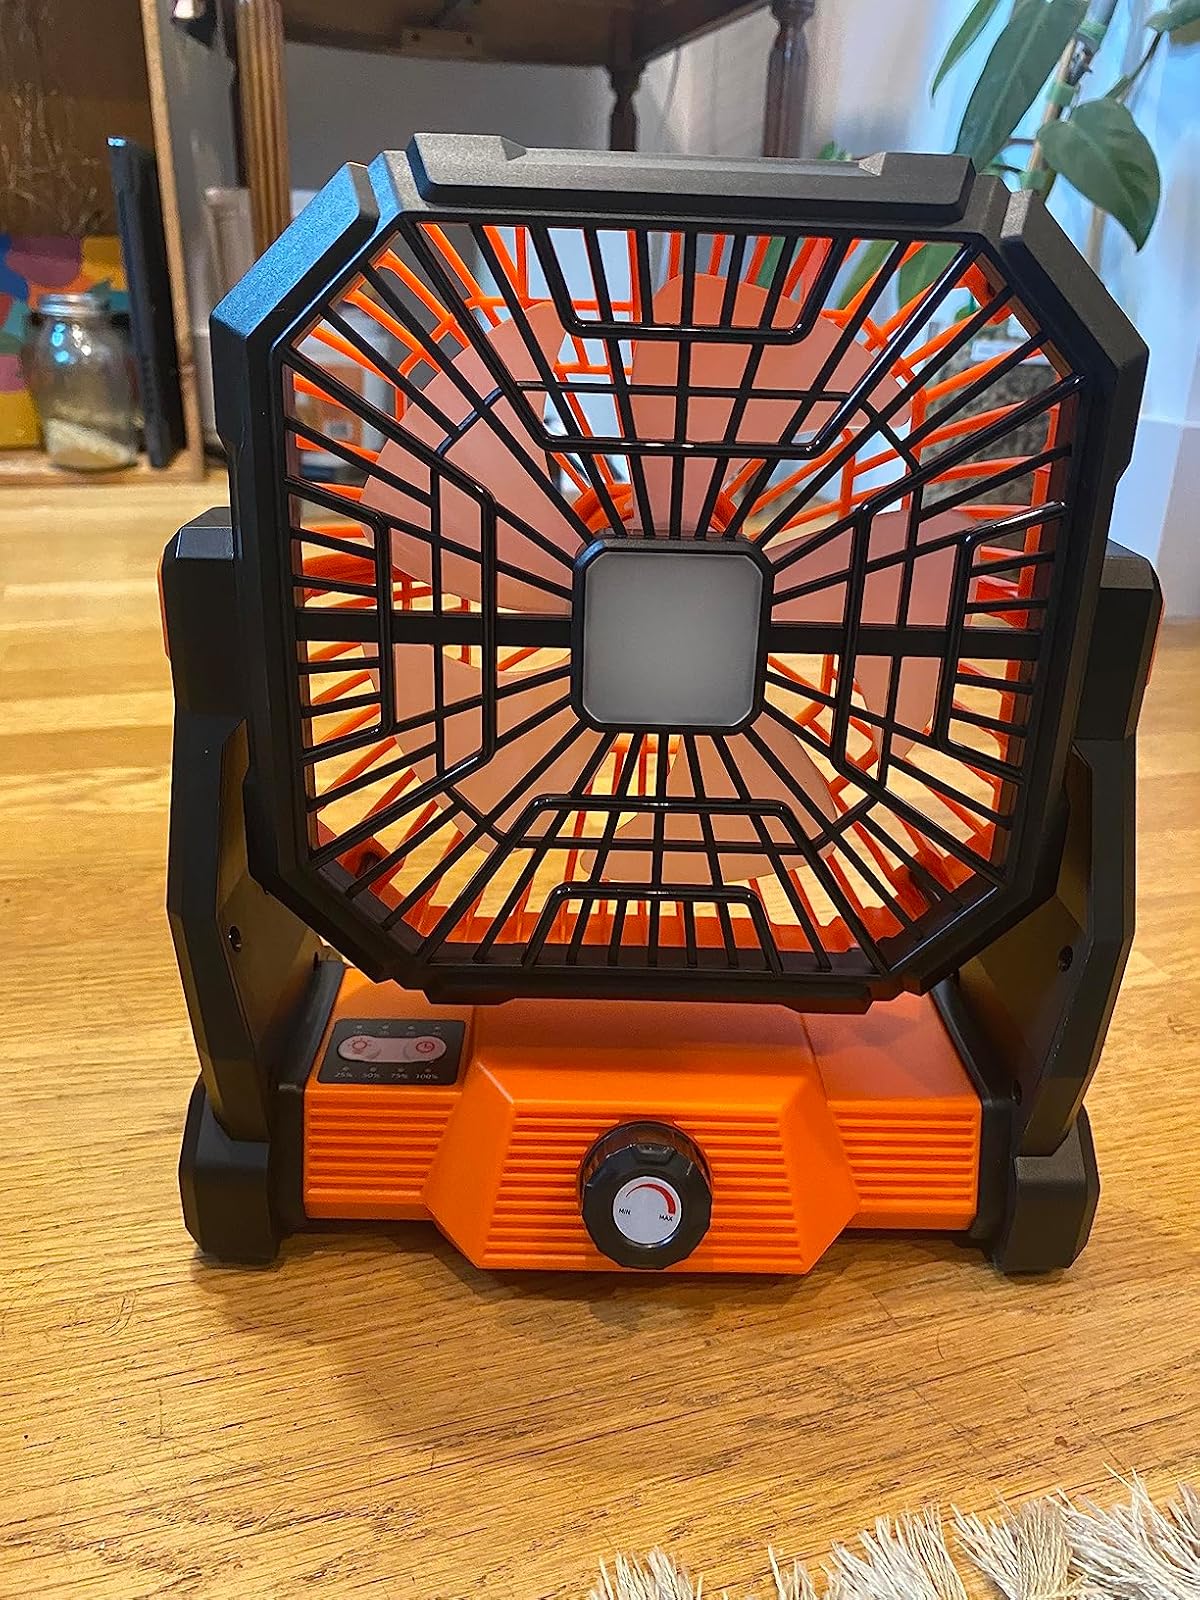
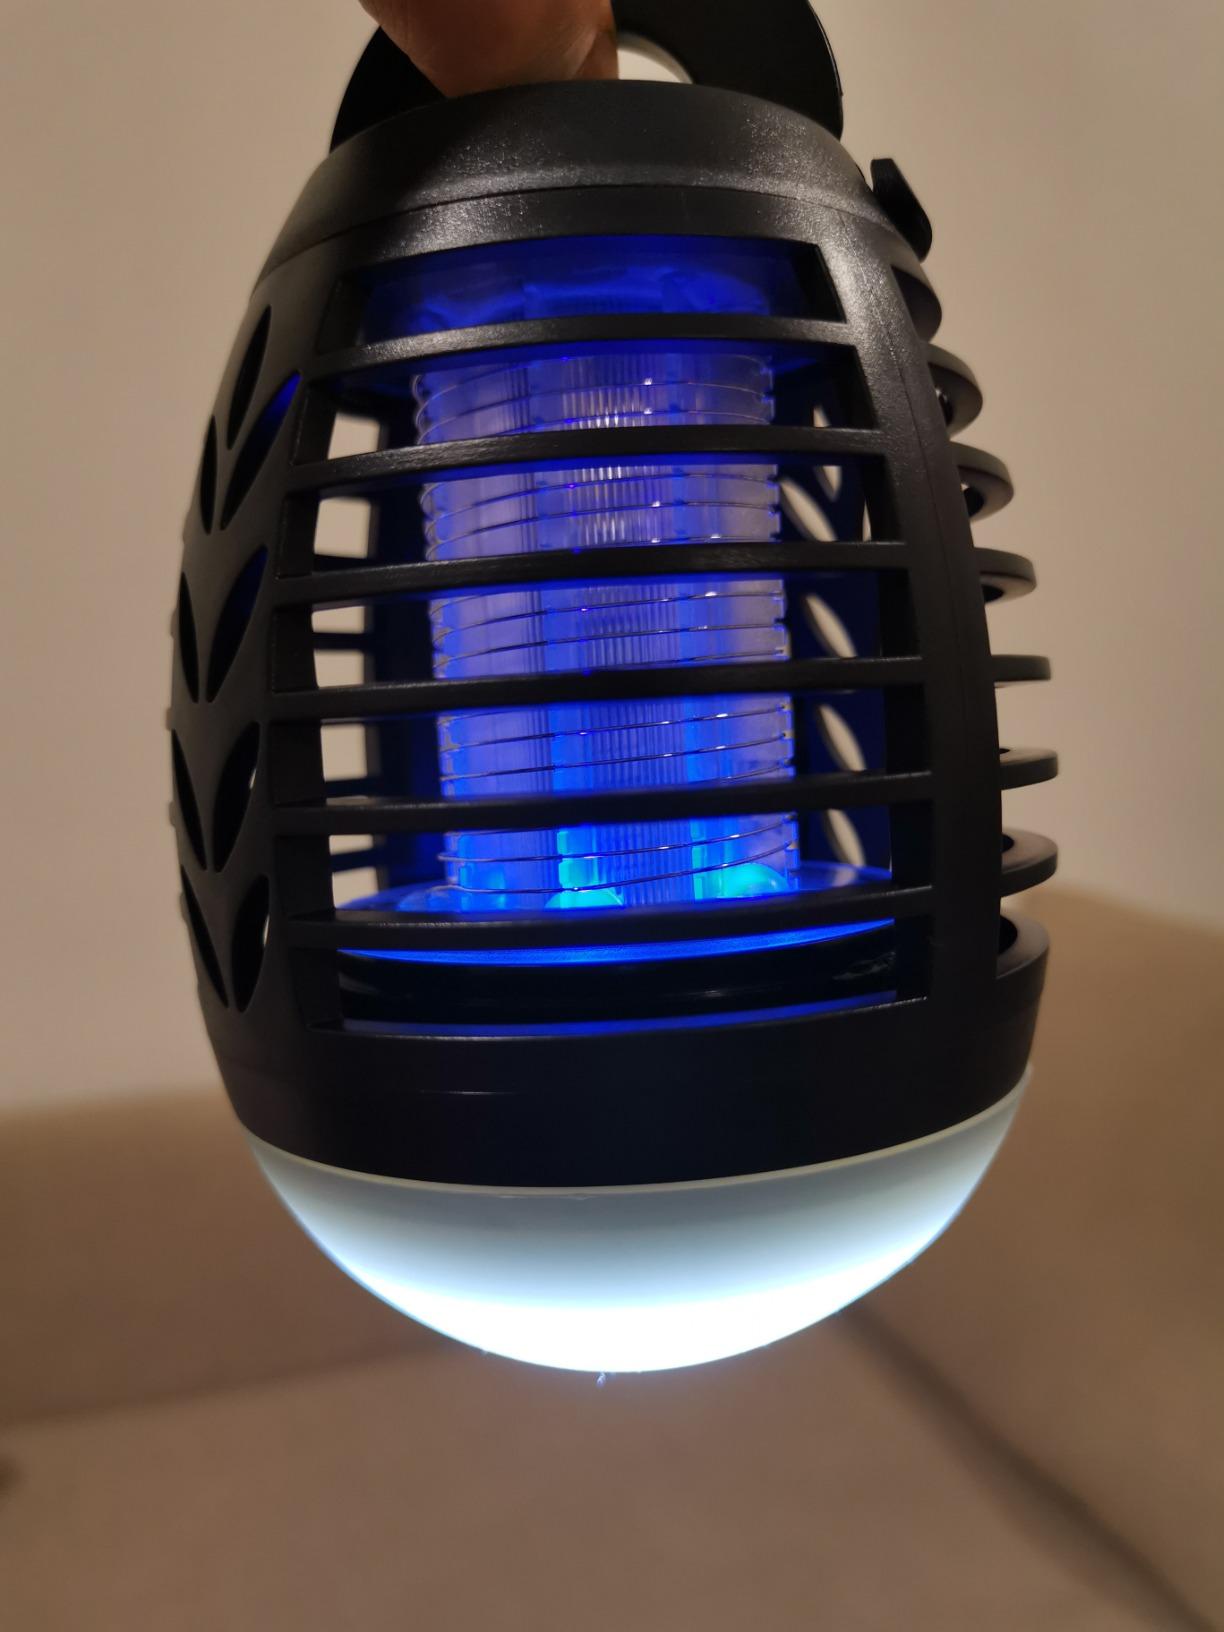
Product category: lantern
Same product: no